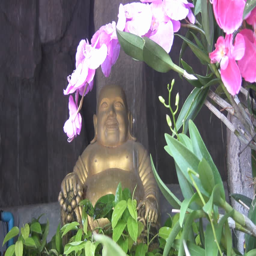
a small golden image with pink flowers , vegetation and water falling behind